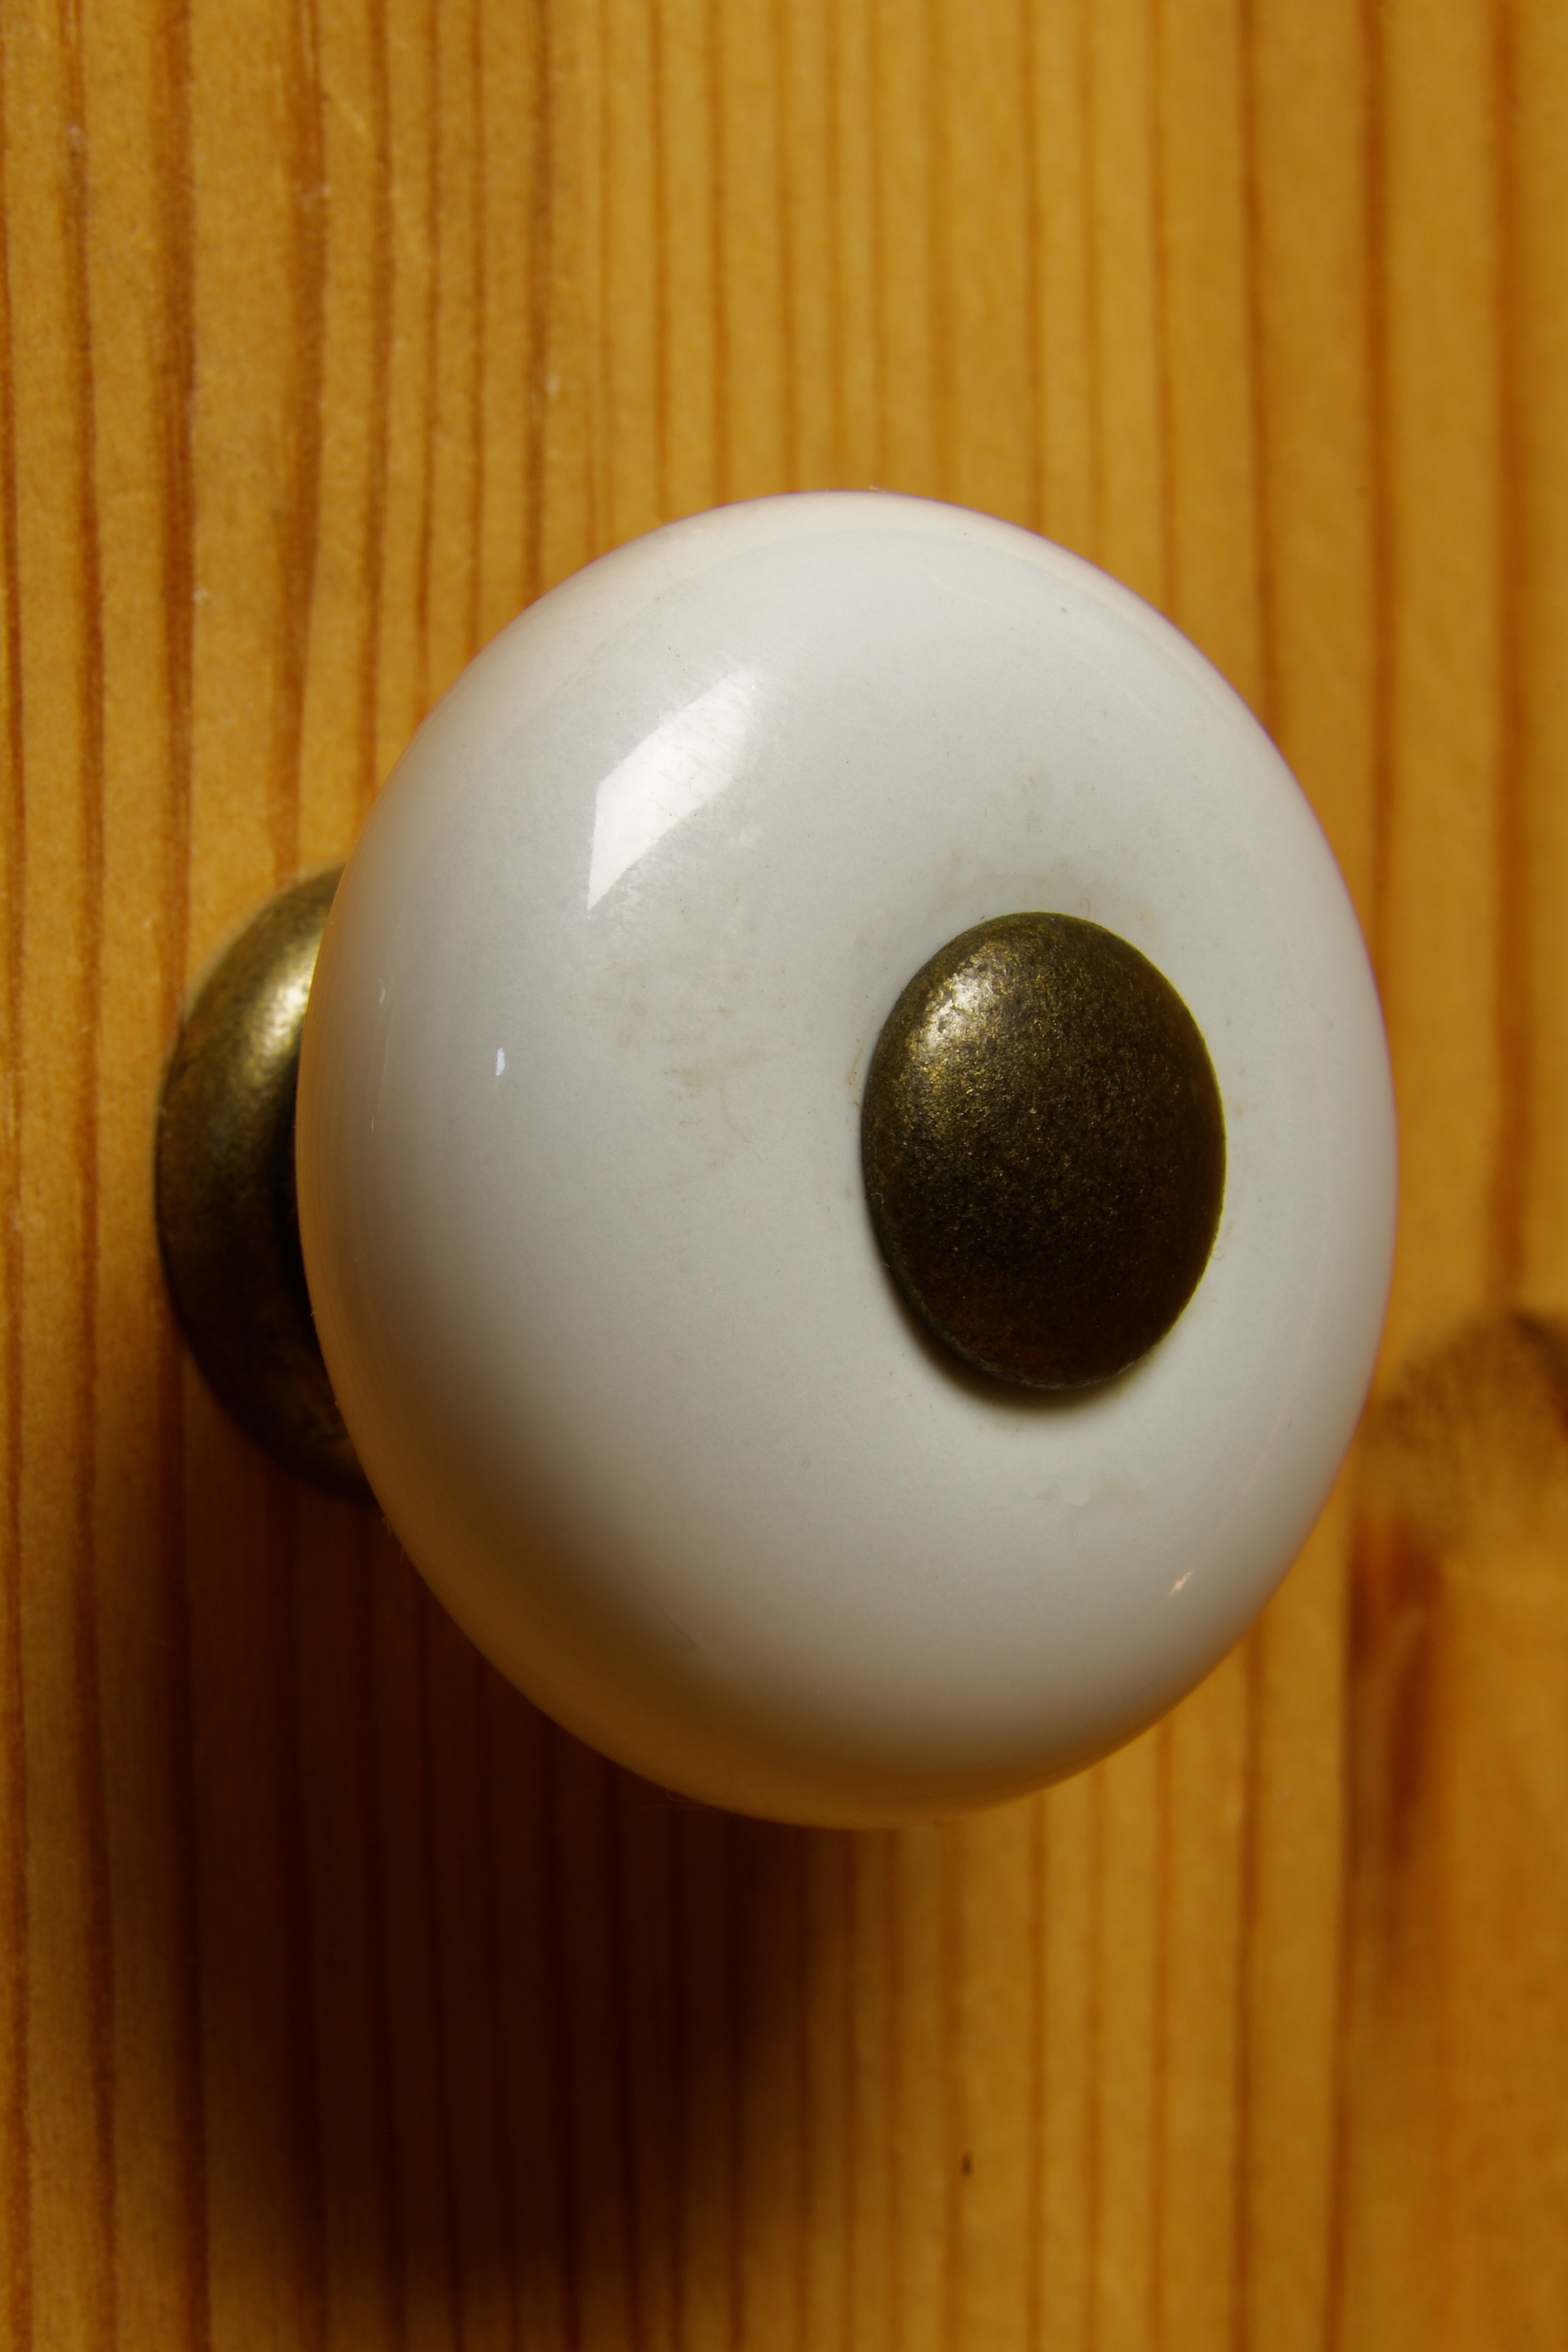
wood, antique, grain, old, food, material, egg, handle, jewellery, shape, door handle, door knob, macro photography, knauf, fashion accessory